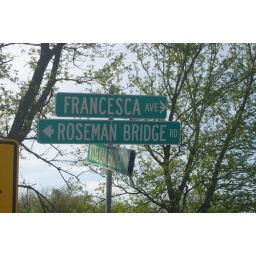
A street sign near the Roseman Bridge